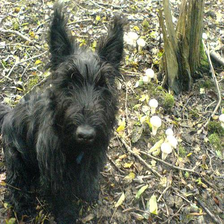
Species: dog
Breed: scottish terrier